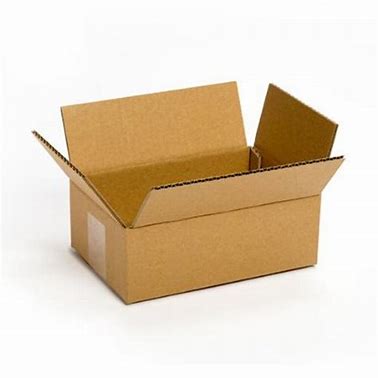
Label: cardboard